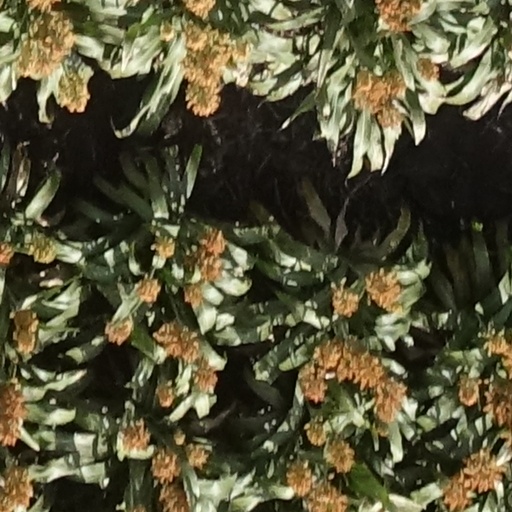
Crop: sorghum